Mayflower Compact

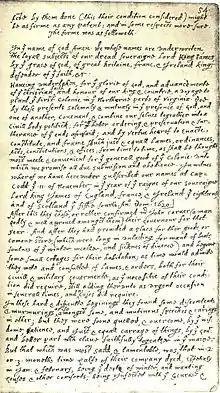
Bradford's transcription of the Compact

The original document has been lost, but three versions exist from the 17th century: printed in "Mourt's Relation" (1622), which was reprinted in "Purchas his Pilgrimes" (1625); hand-written by William Bradford in his journal "Of Plimoth Plantation" (1646); and printed by Bradford's nephew Nathaniel Morton in "New-Englands Memorial" (1669). The three versions differ slightly in wording and significantly in spelling, capitalization, and punctuation. William Bradford wrote the first part of "Mourt's Relation", including its version of the compact, so he wrote two of the three versions. The wording of those two versions is quite similar, unlike that of Morton. Bradford's handwritten manuscript is kept in a vault at the State Library of Massachusetts.